Bundanon

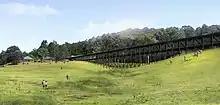
Render of the new art museum and The Bridge

In 2020, construction of a new contemporary art museum on Bundanon's Riversdale property was announced. Partially buried in the landscape, the new museum development sits at the centre of the new plan for Bundanon, with a bridge structure landing onto an expansive public plaza near the existing nineteenth century buildings. Kerstin Thompson Architects (KTA) developed a new plan for Bundanon with new architectural additions. Included are an art museum and "The Bridge", which houses the creative learning centre for school students, a visitor information centre, accommodation and a café.